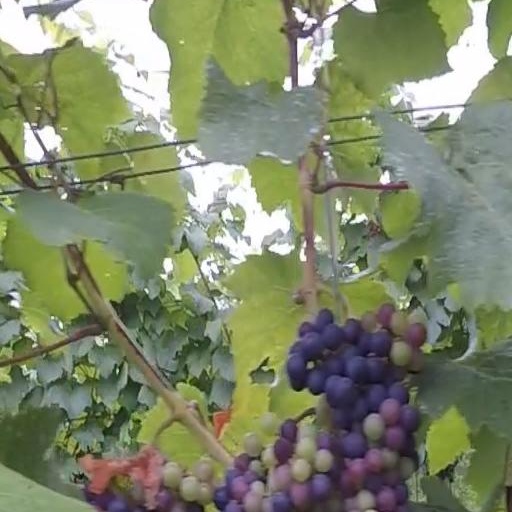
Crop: grape